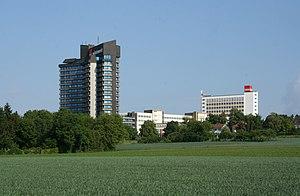
Bâtiment du holding Wüstenrot à Ludwigsburg, district Ludwigsburg, le Baden-Wurtemberg, l'Allemagne. Español: Edificio del holding Wüstenrot en Ludwigsburg, distrito Ludwigsburg, el Baden-Wurtemberg, Alemania.